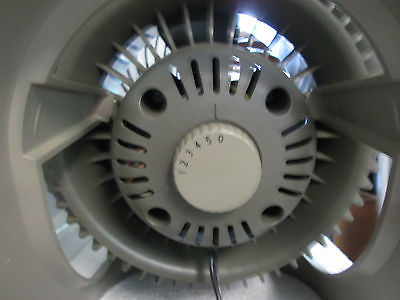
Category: fan